Deep Murder

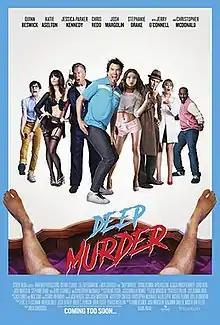
Film poster

Deep Murder is a 2018 American horror comedy film, directed by Nick Corirossi, from a screenplay by Quinn Beswick, Josh Margolin, Benjamin Smolen and Nikolai von Keller. It stars Beswick, Katie Aselton, Christopher McDonald, Jerry O'Connell, Jessica Parker Kennedy, Chris Redd, Stephanie Drake and Margolin.